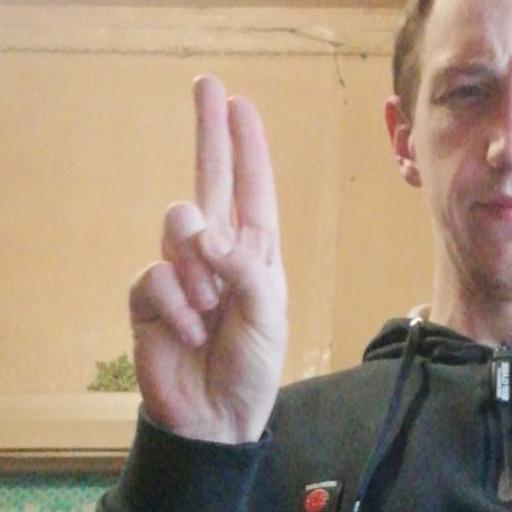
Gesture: two_up